California State Route 217

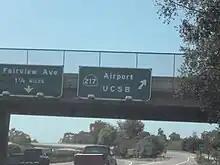
Sign on US 101 for SR 217 exit

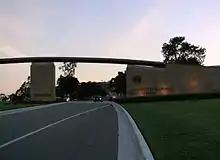
The Henley Gate at the UC Santa Barbara eastern entrance, located a few yards to the west of where SR 217 ends at the campus's official eastern boundary

It connects the University of California, Santa Barbara and the Santa Barbara Municipal Airport with U.S. Route 101, which is the major highway that connects Santa Barbara with other major cities along California's Pacific Coast. State Route 217 can be found about west of Central Santa Barbara. It is a freeway for its entire length.